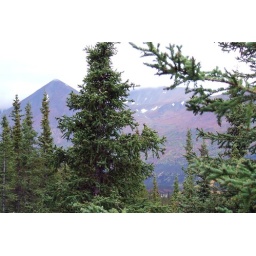
view from his bedroom at Nan's house in Healy, Alaska